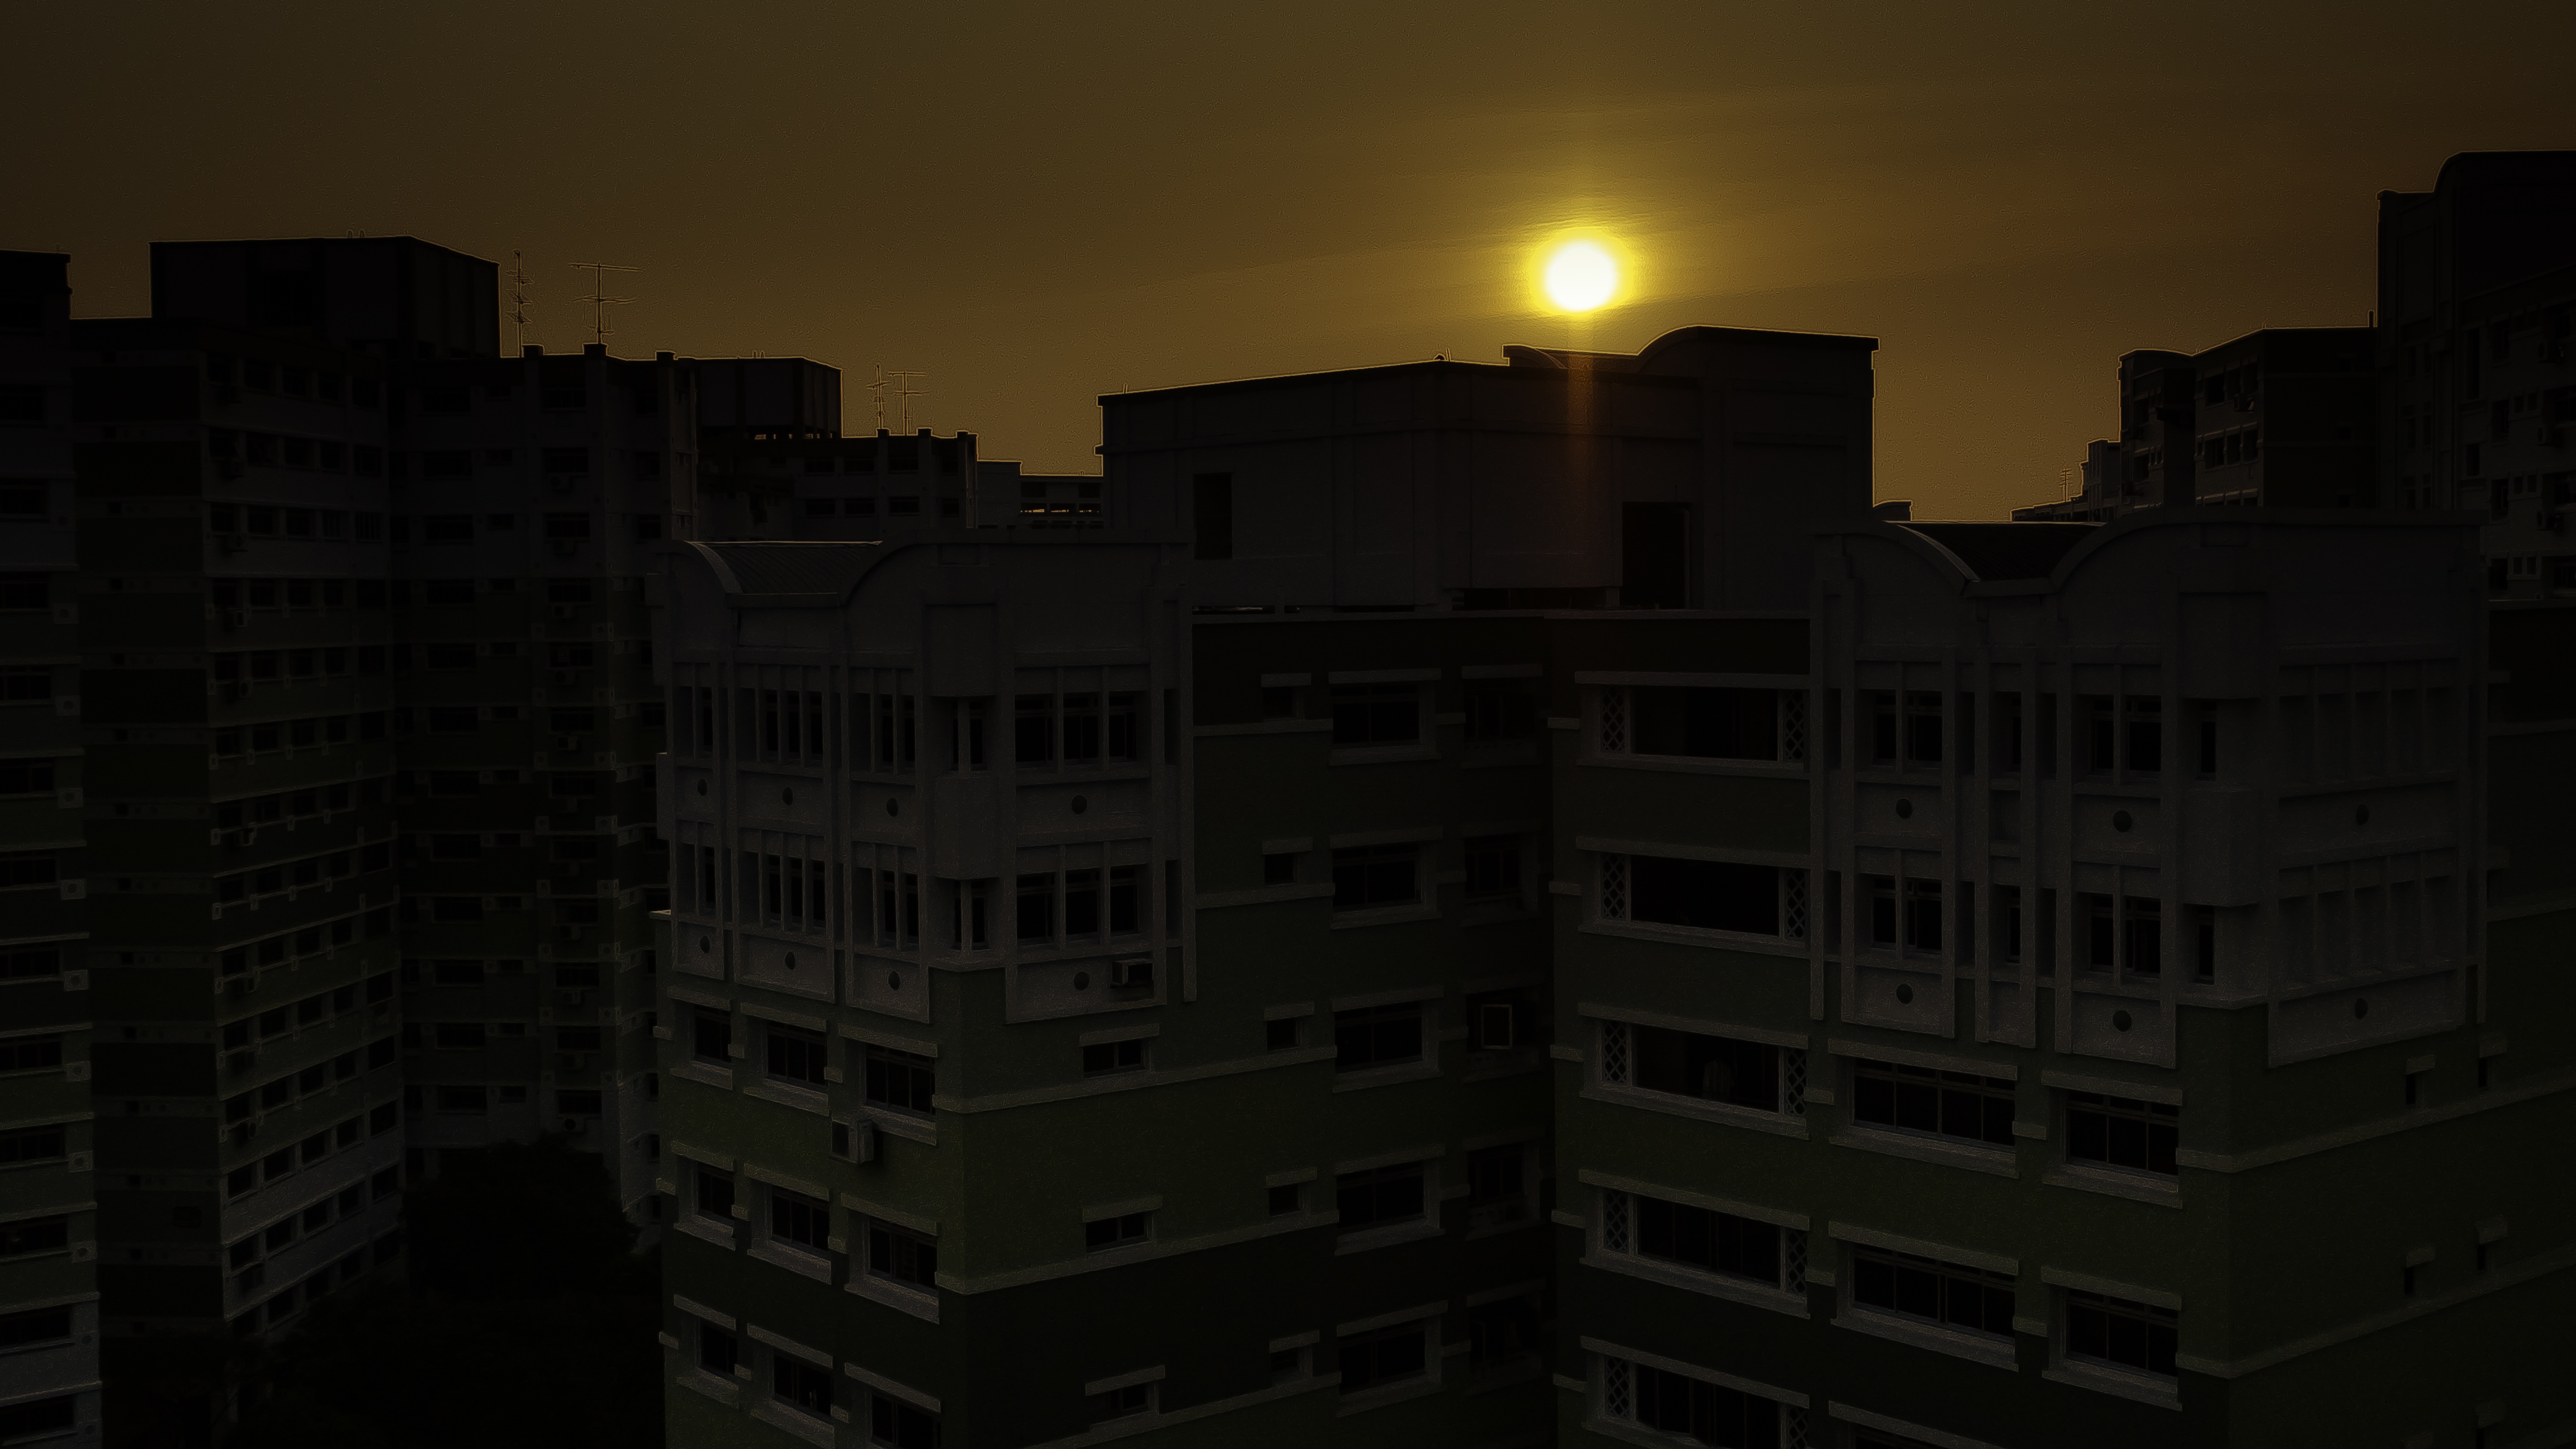
light, sky, sun, sunset, skyline, night, building, dawn, city, skyscraper, cityscape, downtown, dusk, evening, darkness, tower block, housing, blocks, singapore, metropolis, urban area, residential area, atmospheric phenomenon, human settlement, metropolitan area